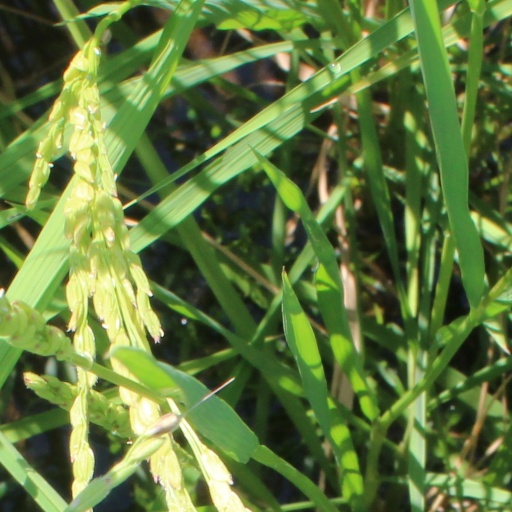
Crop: rice